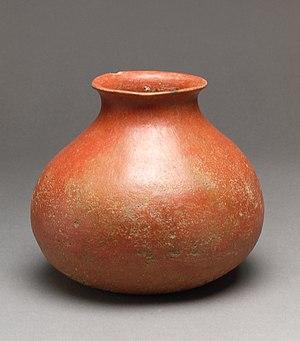
Jarre globulaire polie, peinte en rouge. H. 14,6 cm. 4e siècle. Période Mumun récent. Metropolitan Museum of Art.
La période de la céramique Mumun est une période de la préhistoire en Corée s'étendant approximativement de 1500 à 300 avant l'ère commune. Elle est souvent qualifiée d'âge du bronze coréen car la production du bronze commence entre le XVᵉ siècle et le XIIIᵉ siècle AEC. Elle est en partie contemporaine avec la « culture du poignard de bronze », qui s'achève à l'Âge du fer en Corée et avec le royaume de Gojoseon. Cette civilisation est marquée par un fort développement de l'agriculture, en particulier la culture du riz irrigué qui est pratiquée intensément dès le Mumun classique, et une société hiérarchisée signalée par la construction de nombreux dolmens. Elle tire son nom de l'absence de décor dans ses poteries et fait suite à la période de la céramique Chulmun, bien plus décorée.
La Préhistoire de la Corée couvre le territoire de la Corée du Sud et de la Corée du Nord mais aussi des espaces situés au-delà.